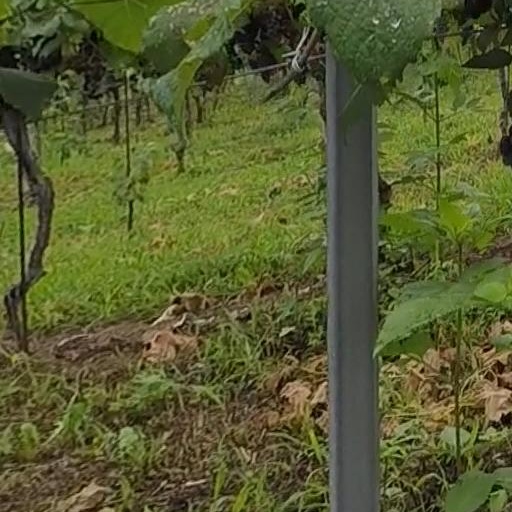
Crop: grape